Henry Oliver Walker

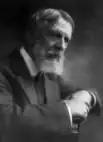

Henry Oliver Walker (May 14, 1843 – January 14, 1929) was an American painter of figures and portraits best known for his mural decorations. His works include a series of paintings honoring various poets for the Library of Congress and decorations for public buildings such as the Appellate Court House in New York City, Bowdoin College in Maine, the Massachusetts State House, the Minnesota State Capitol, and the Court House in Newark, New Jersey.